List of municipal flags of Hokkaidō

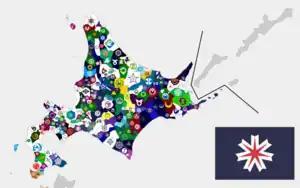

This page lists the municipal flags of Hokkaidō, Japan. It is a part of the Lists of Japanese municipal flags, which is split into regions because of its size.